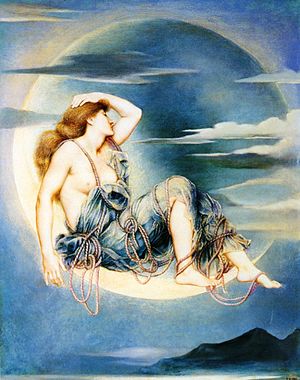
Månegudinden
Luna, maleri af Evelyn De Morgan, 1885
Månegud eller månegudinde er en mytologisk guddom som symboliserer eller associeres med månen. Disse har et stort antal forskellige roller afhængig af hvilken kultur, men oftest er de i slægt med eller fjende til solguden. Selv om de kan være beslægtet, er de også særskilt fra solguddommen. Måneguddommerne kan enten være mandlige eller kvindelige, og bliver almindelig anset som det modsatte køn af solguddommen. Grundet indflydelsen fra klassisk græsk og romersk mytologi er månegudinder mest kendt i moderne tid, da disse antikke kulturer opfattede månen som af hunkøn.